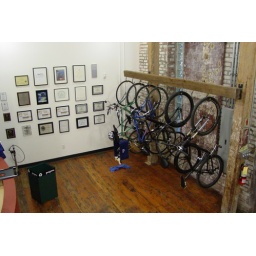
Bike storage in south ground floor